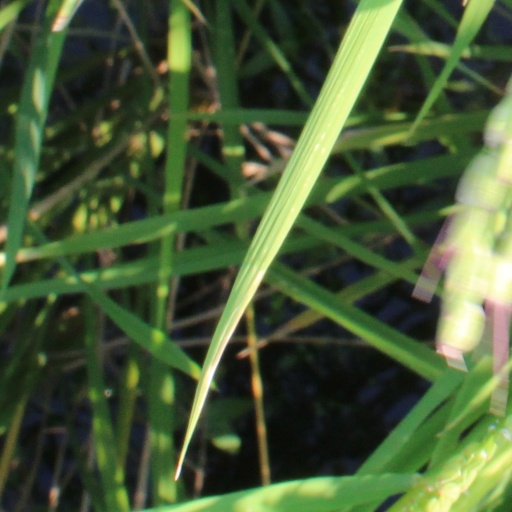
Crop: rice